Fundamentalist–modernist controversy

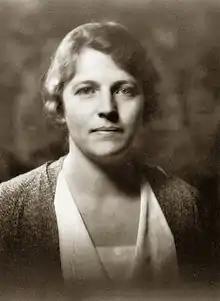
Pearl S. Buck (1892–1973)

At the 1925 General Assembly, held in Columbus, Ohio, the denomination seemed determined to put the Fosdick controversy behind them. Charles R. Erdman was elected as moderator, which was widely seen as a blow against the fundamentalists. Erdman, a professor at Princeton Theological Seminary, had been engaged in a series of debates with J. Gresham Machen and Clarence Macartney throughout the year, and in spring 1925, he was ousted as Princeton Seminary's student advisor for being insufficiently enthusiastic about the League of Evangelical Students, set up as a counterweight to more liberal intervarsity organizations. Erdman was himself theologically conservative, but was more concerned with pursuing "purity and peace and progress" (his slogan during the election for moderator) than he was with combatting liberalism. Machen felt that men like Erdman would ultimately be responsible for agnostic Modernism triumphing in the Presbyterian Church.